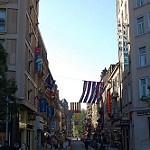
Scene: Outdoor